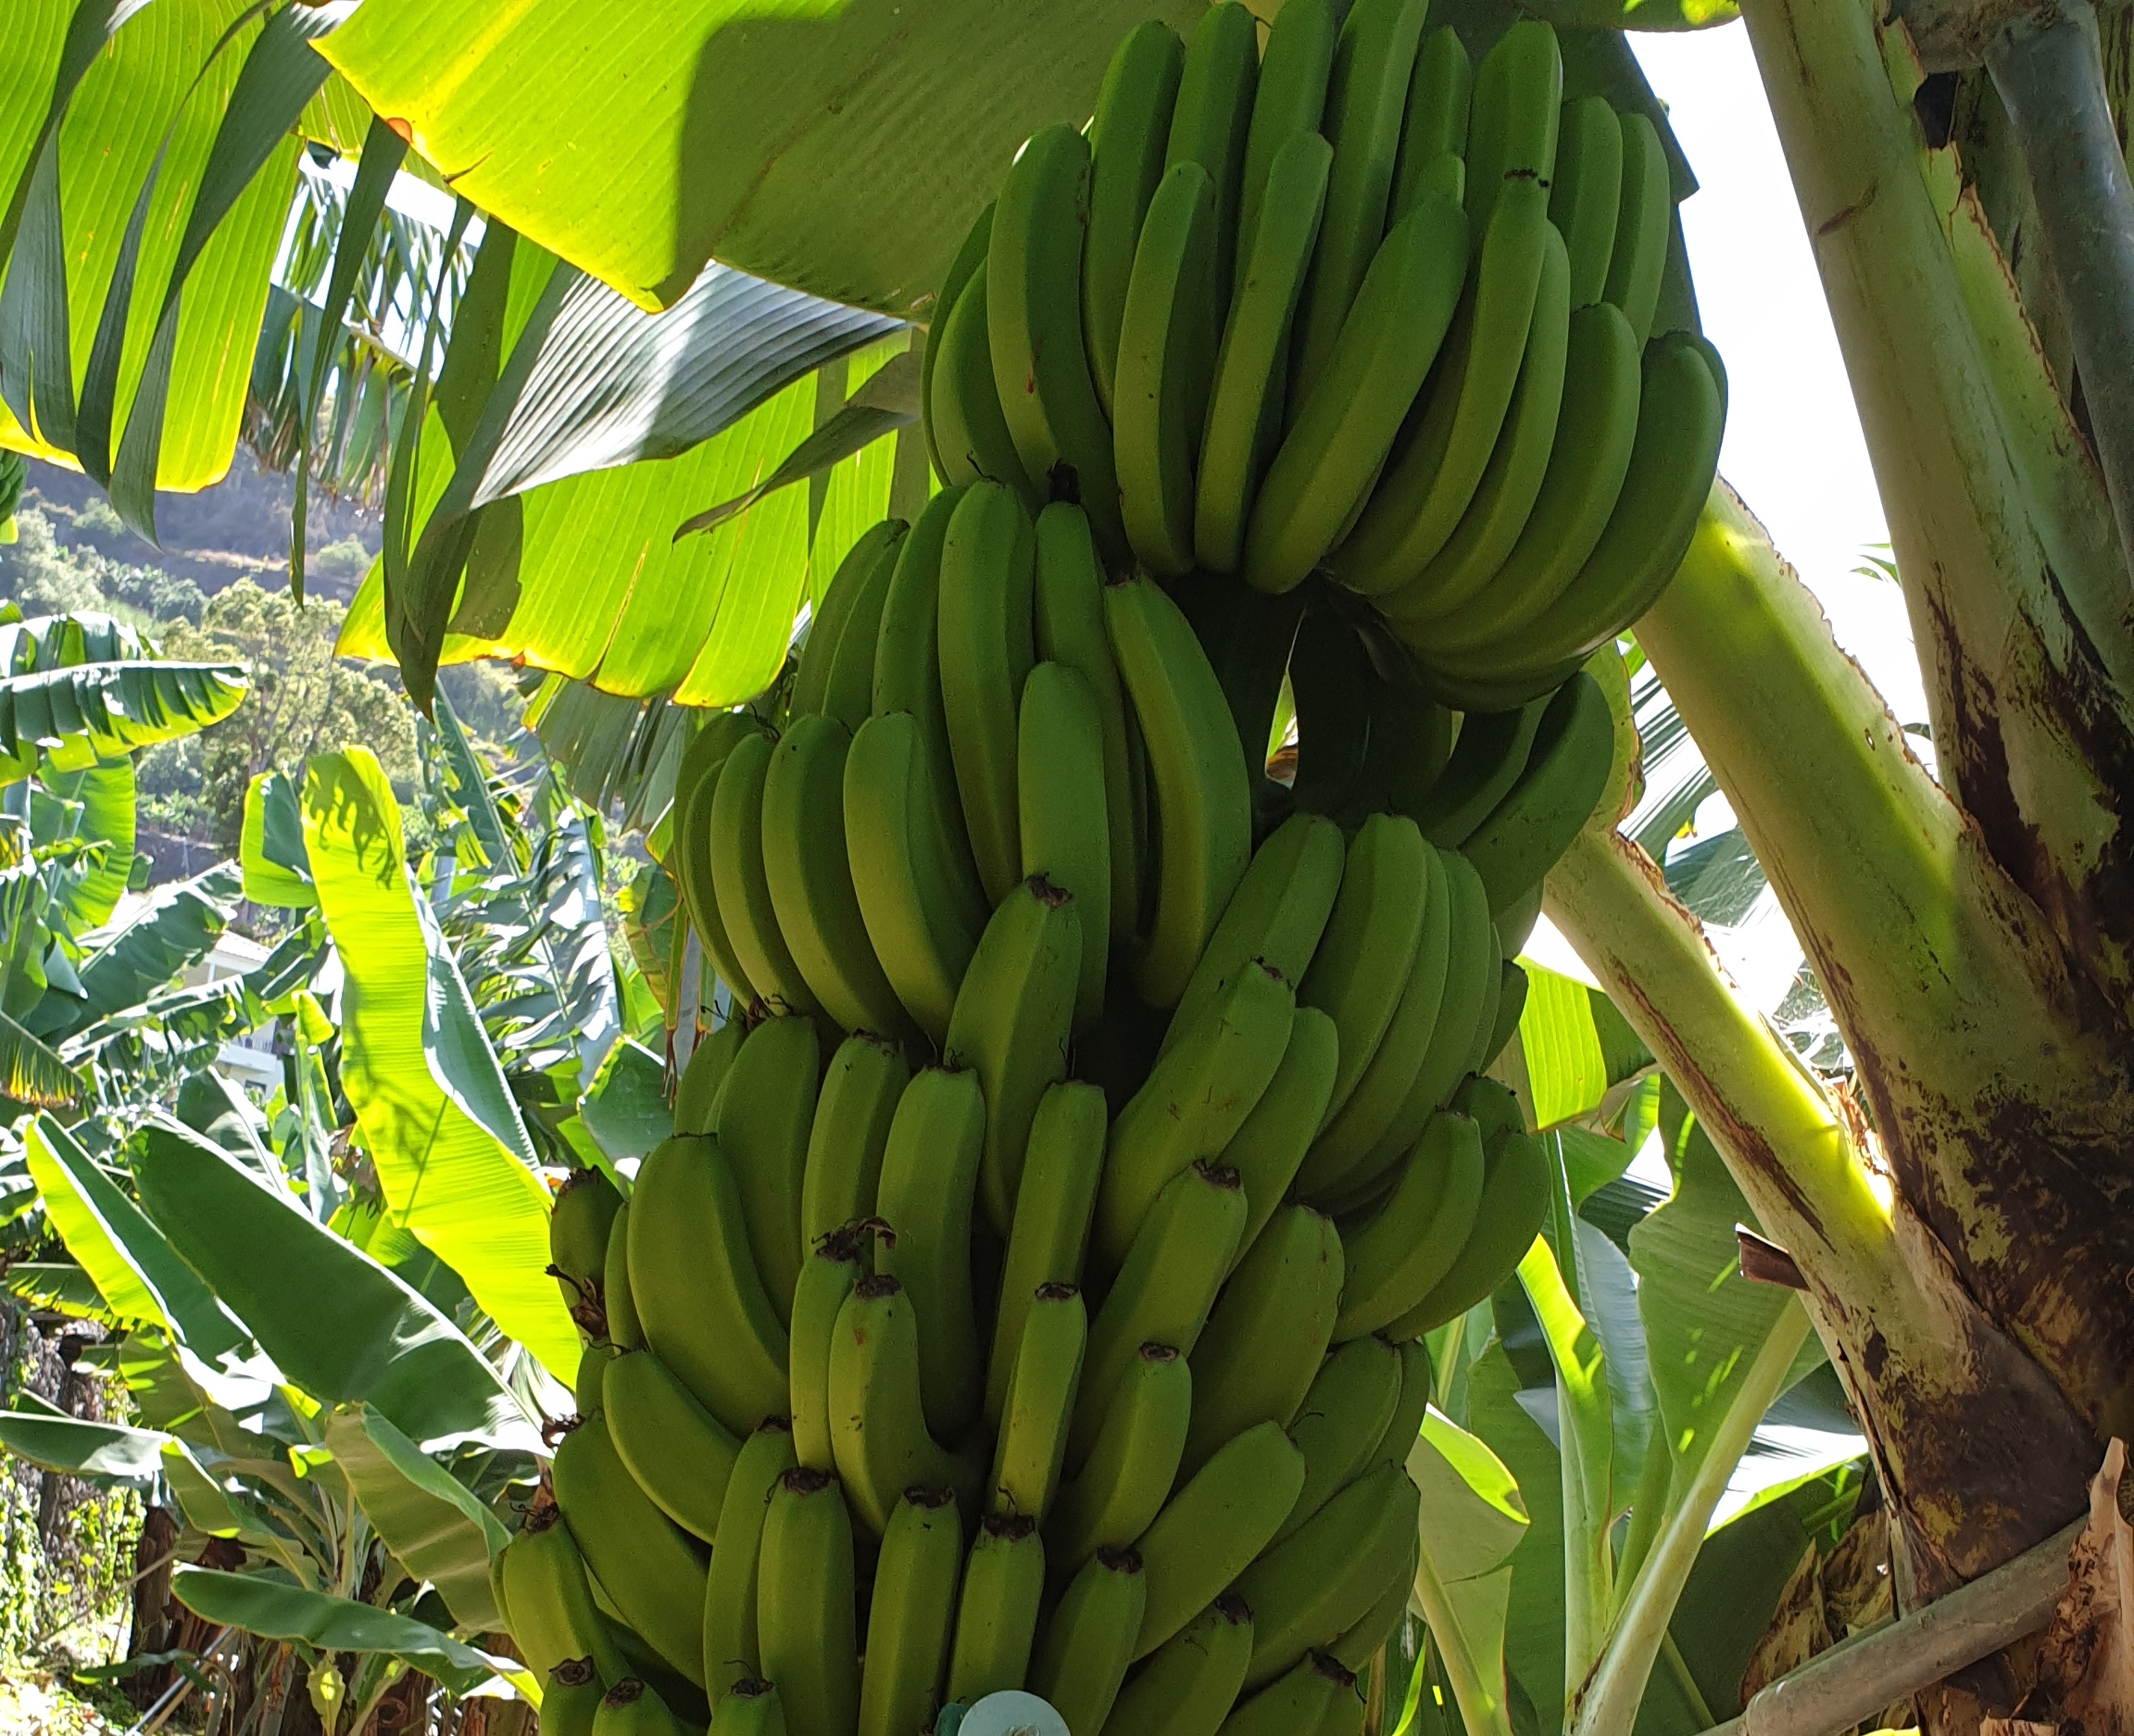
Label: Keep